October Country

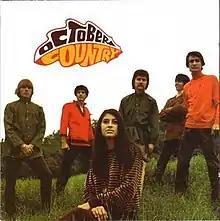
Cover of October Country's 1968 eponymous album

October Country was an American folk rock band formed in Los Angeles, California, in 1967. For musician Michael Lloyd, the group was one of his earliest projects with him assuming the role of record producer. It also was another side-project, along with the Smoke, California Spectrum, and the Fire Escape, during a period in which Lloyd was absent from the West Coast Pop Art Experimental Band. October Country recorded one self-titled album in 1968 and is best-remembered for the track "My Girlfriend Is a Witch". They are credited as the musicians for the Steven Spielberg short-film, "Amblin'".